Montreal Laboratory

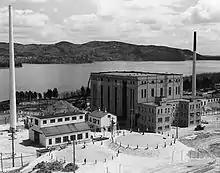
NRX and ZEEP buildings at the Chalk River Laboratories

Howe cabled Anderson expressing the Canadian government's agreement in principle, but requesting a more detailed appraisal of the cost of the proposed laboratory. Sir John Anderson replied that he envisaged a laboratory with about 30 scientists and 25 laboratory assistants, of whom 22 scientists and 6 laboratory assistants would be sent from Britain. The estimated running cost was £60,000 per annum. He agreed that the costs and salaries would be divided between the British and Canadian governments, but the British share would come from a billion-dollar war gift from Canada. The Canadians found this acceptable. Howe and Mackenzie then travelled to London to finalise arrangements for the laboratory's governance. It was agreed that it would be run by a Policy Committee consisting of Howe and MacDonald and be administered by and funded through the NRC, with research directed by a Technical Committee chaired by Halban.